Mount Gilmour

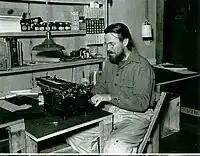
Harold P. Gilmour. He is seen here at his "desk" at the West Base (Little America III) in May, 1940.

Discovered in 1940 by the four Geological Party Expedition members of the West Base, Little America III of the United States Antarctic Service (USAS). Named for Harold P. Gilmour, one of the four Geological Party Expedition members, recorder, and subsequently historian and administrative assistant to the expedition commander, Rear Admiral Richard E. Byrd.